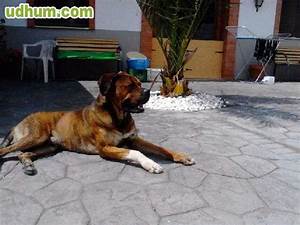
Label: cane